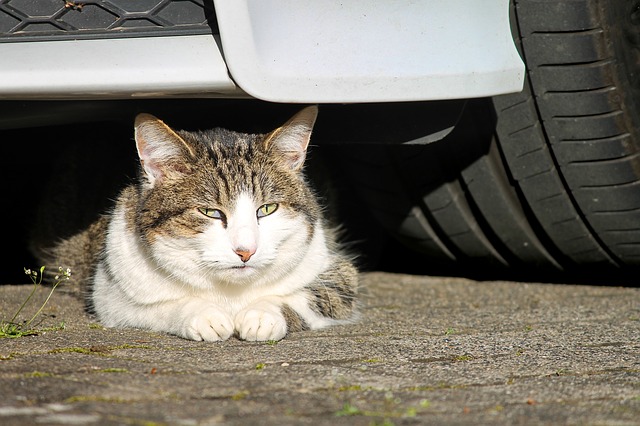
Label: gatto